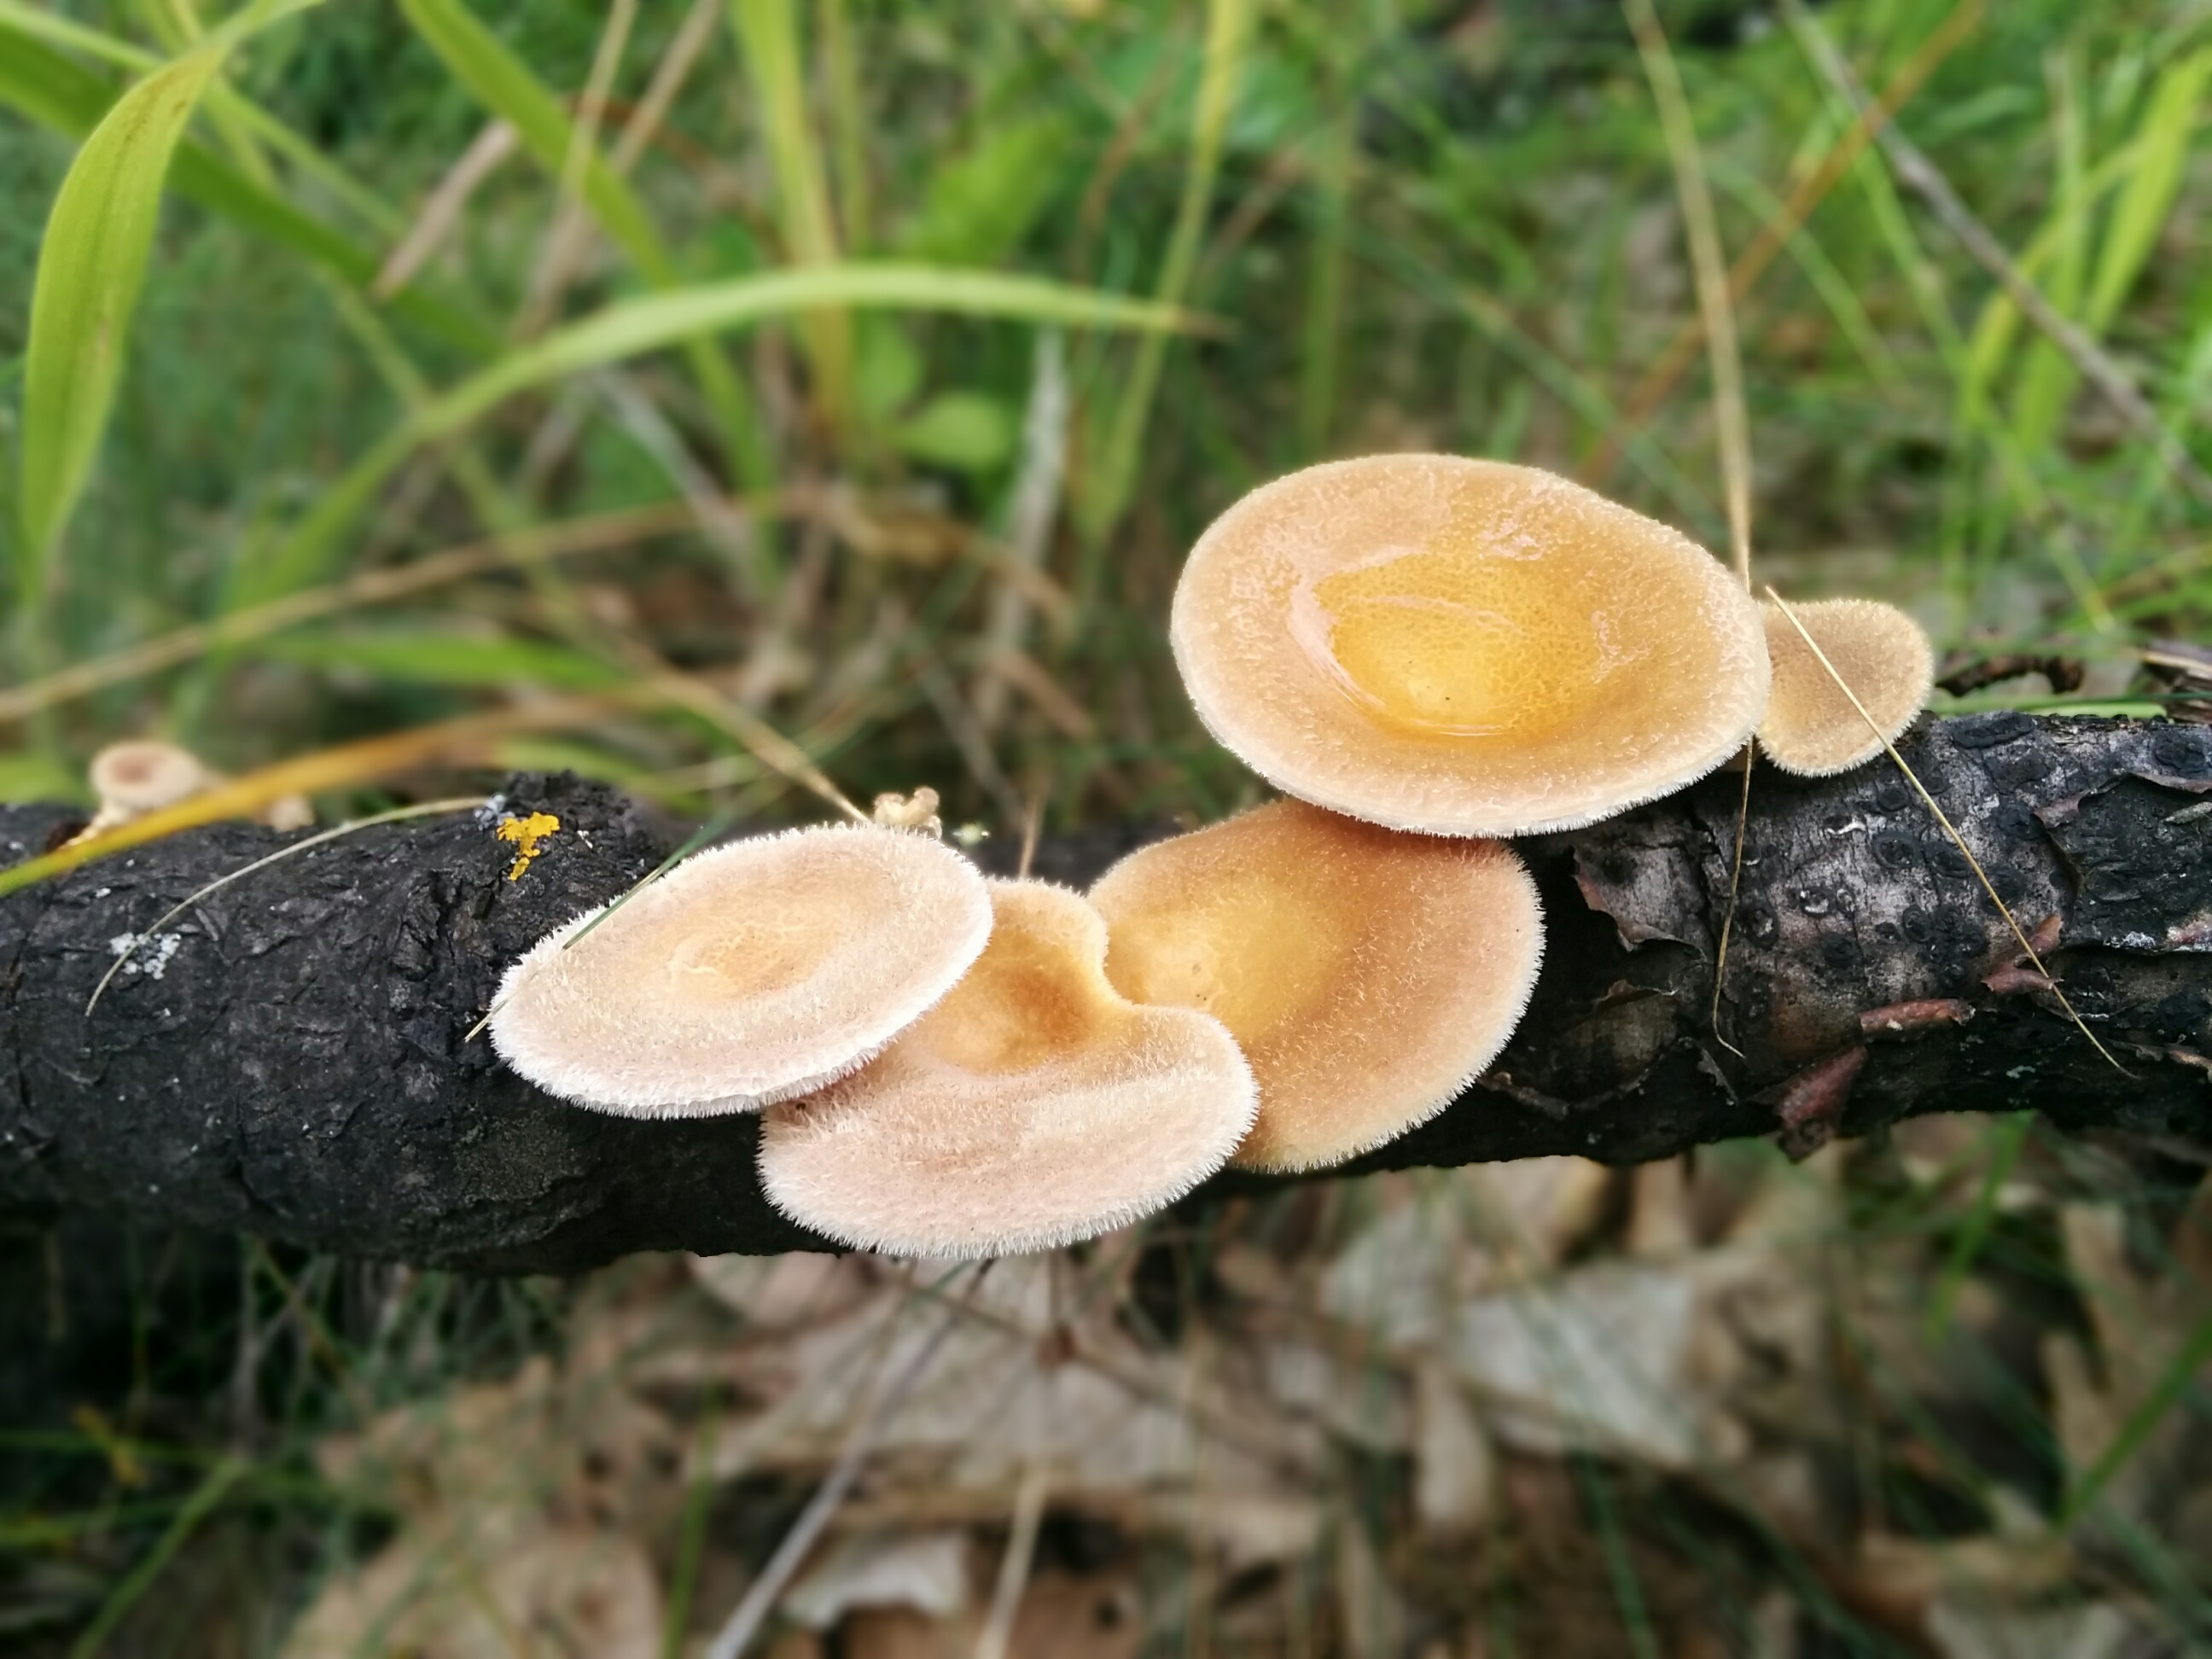
nature, forest, mushroom, flora, fauna, fungus, woodland, agaric, bolete, auriculariales, agaricus, macro photography, matsutake, oyster mushroom, edible mushroom, medicinal mushroom, agaricomycetes, agaricaceae, penny bun, pleurotus eryngii, auriculariaceae